Sarah El Haïry

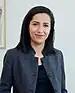
Official portrait, 2023

Sarah El Haïry (born 16 March 1989) is a French politician of the Democratic Movement (MoDem). She most recently served as Minister Delegate for Youth, Childhood, and Family in the Attal government in 2024. Previously, she was Secretary of State for Biodiversity from 2023 to 2024 in the Borne government.